Deutsche Bank Center

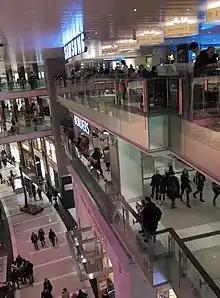
The lobby and shops in 2010, when the complex was known as Time Warner Center

Deutsche Bank Center has a four-story retail mall, the Shops at Columbus Circle, which opened in 2004 along with the rest of the complex. Designed by Elkus Manfredi Architects, it was known during planning as the Palladium. The mall's ground-floor tenants include designer shops and restaurants. Among the first retail tenants in the mall were a Whole Foods Market, as well as an Equinox gym, both in the basement. The third and fourth stories contain the Restaurant Collection, with two Michelin 3-star restaurants (Masa and Per Se), as well as other eateries such as Porter House New York and Bad Roman.